Company town

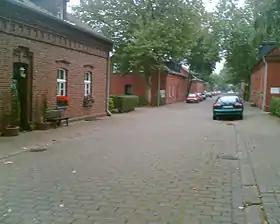
The town of Siedlung Eisenheim in Oberhausen, Germany

A company town is a place where all or most of the stores and housing in the town are owned by the same company that is also the main employer. Company towns are often planned with a suite of amenities such as stores, houses of worship, schools, markets, and recreation facilities.